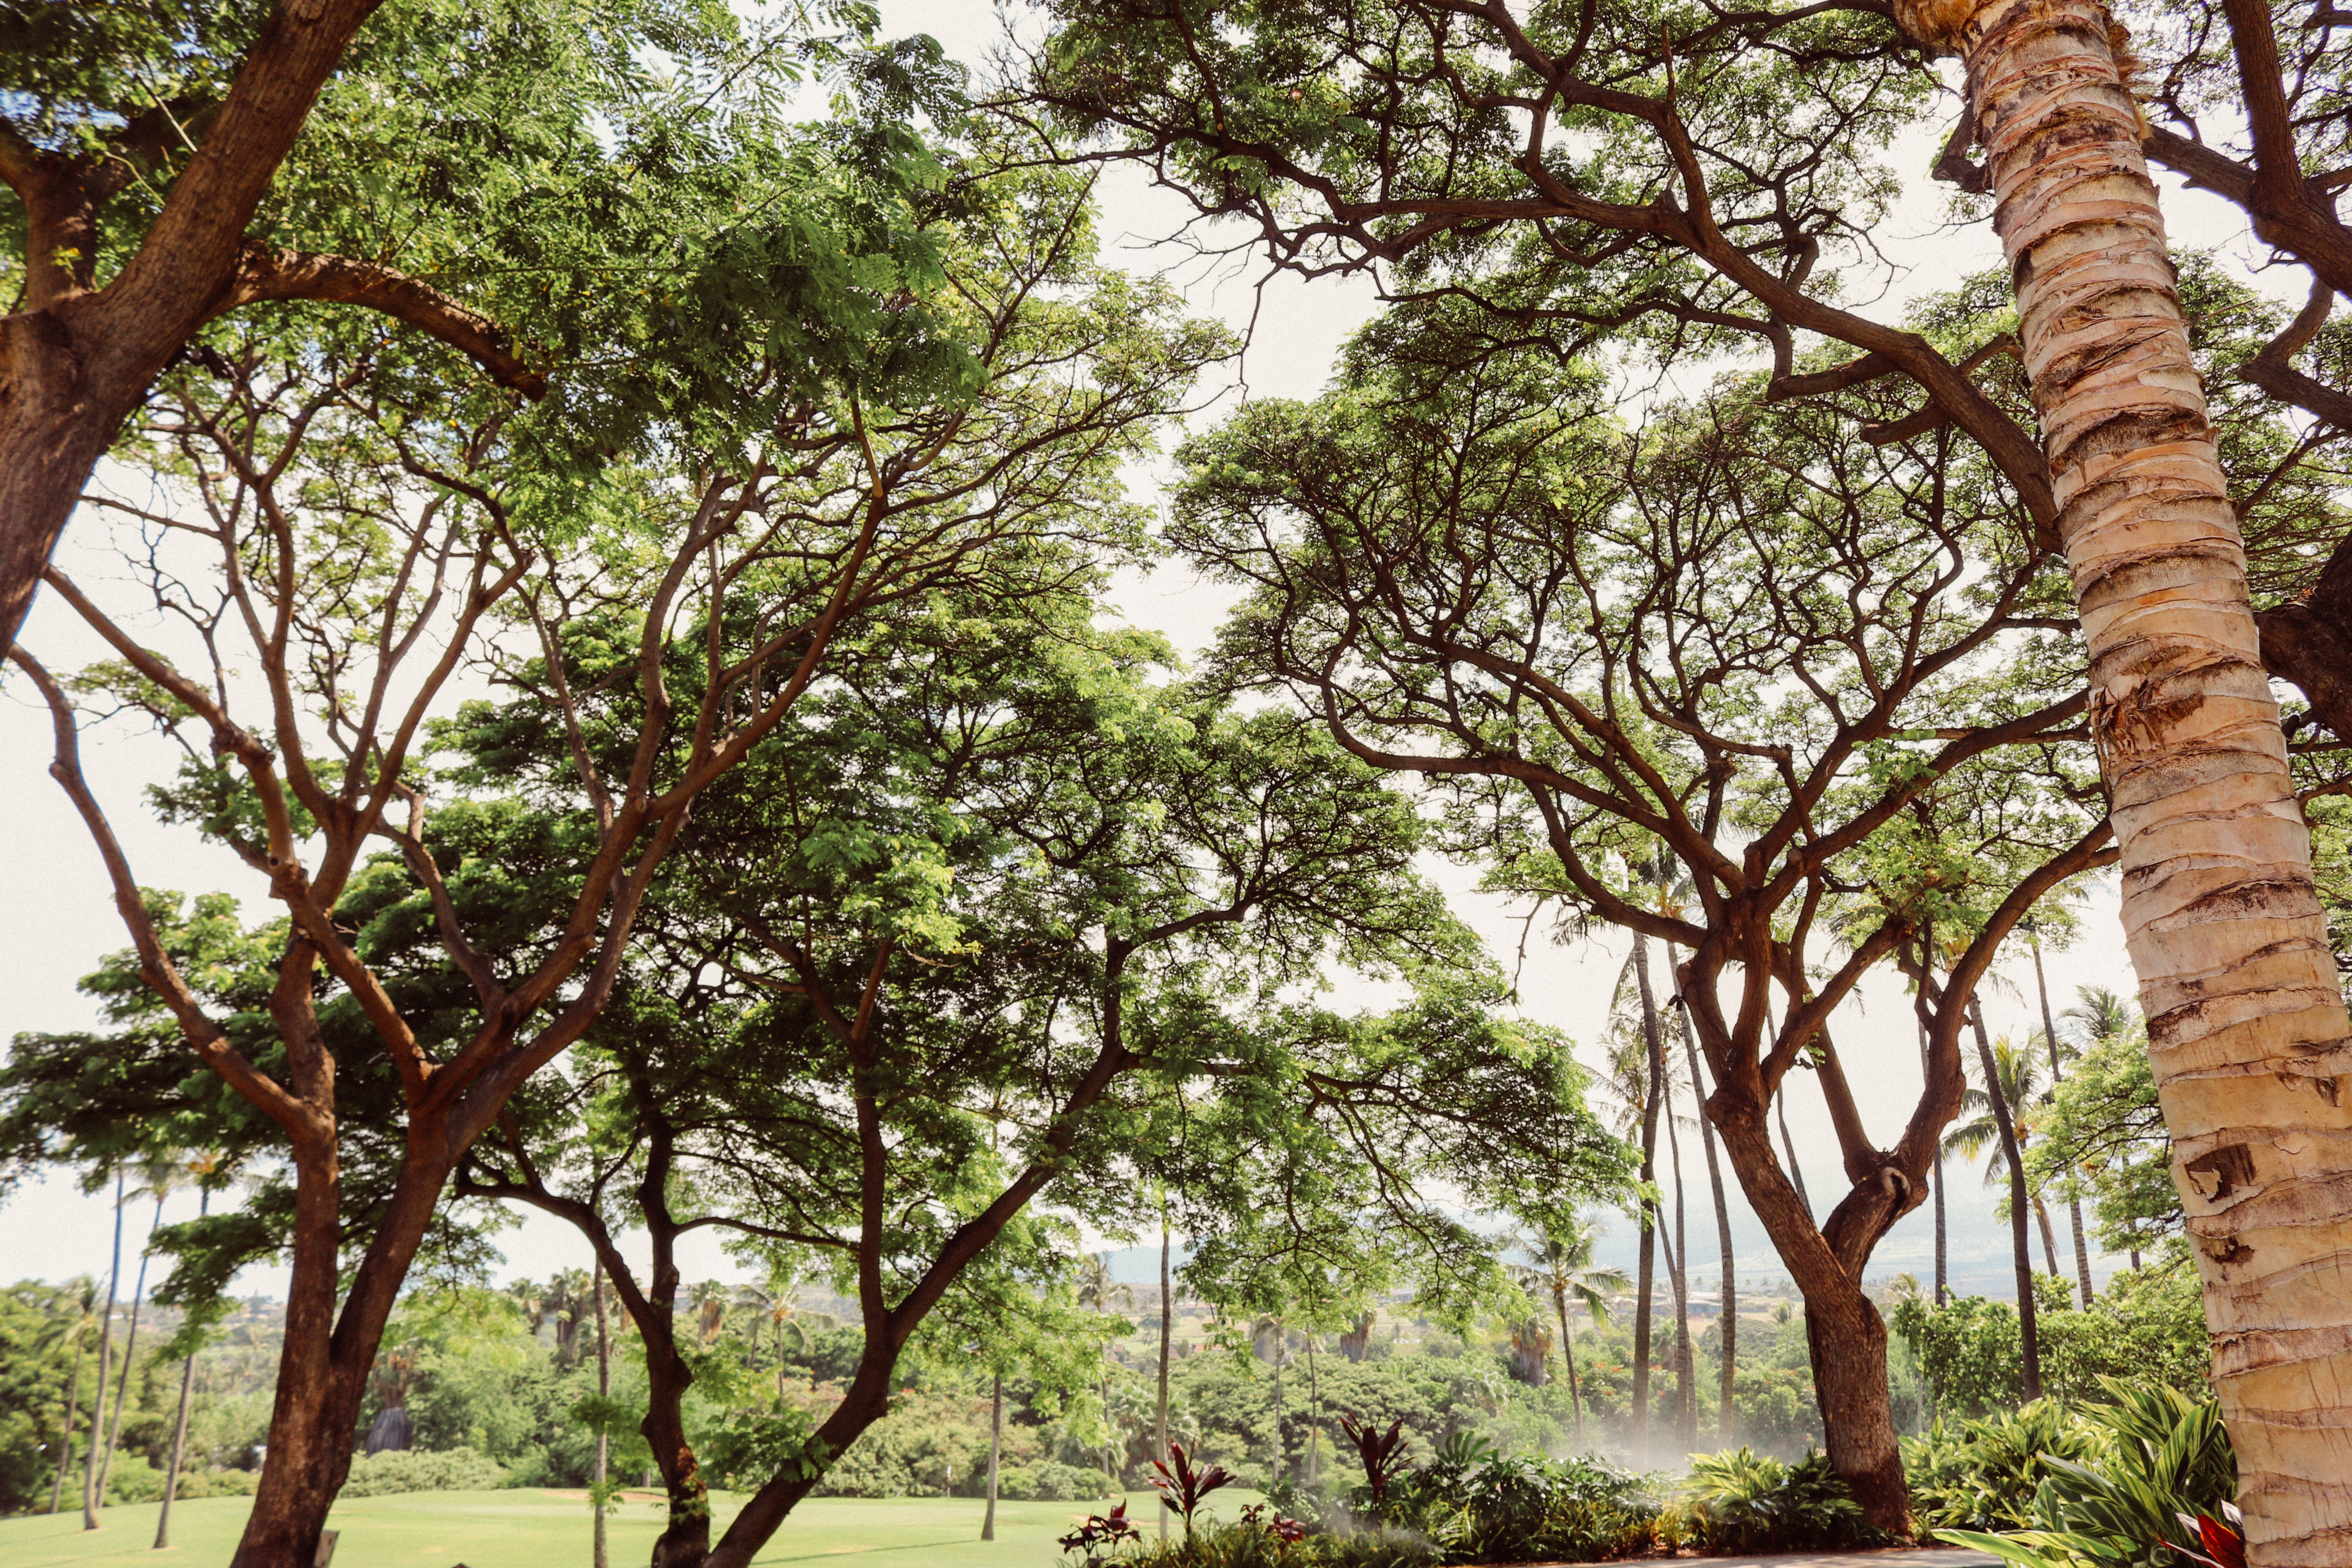
tree, nature, forest, branch, plant, sun, leaf, flower, summer, green, tropical, natural, park, island, botany, hawaii, garden, flora, trees, plantation, maui, tree branches, flowering plant, nature background, tree planting, woody plant, land plant, arecales